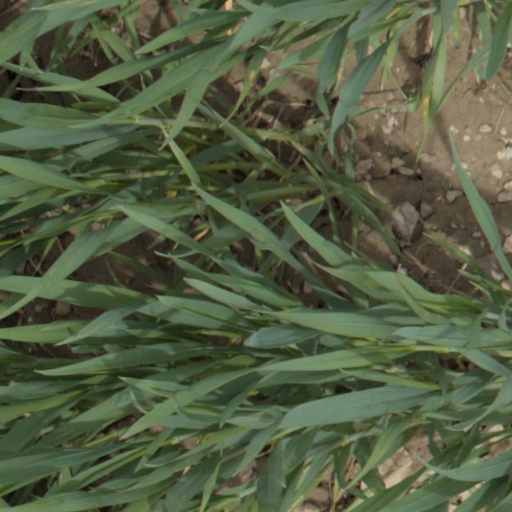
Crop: wheat